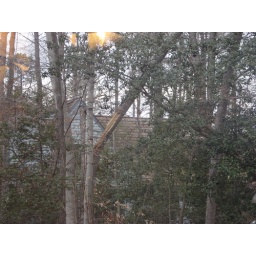
If a tree fell in the forest ...